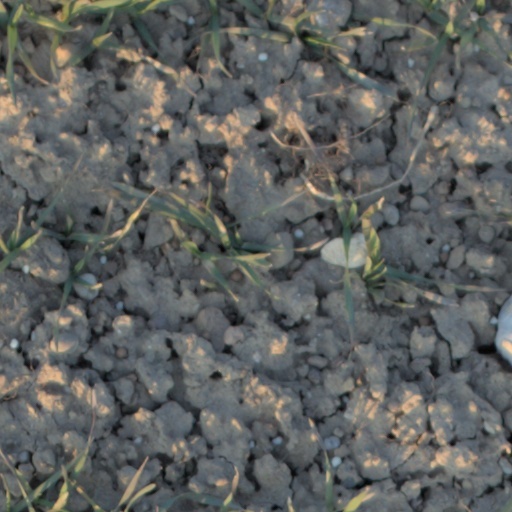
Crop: wheat